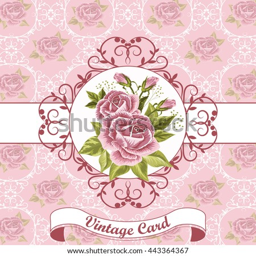
vector illustration of a beautiful pink roses in vintage frame for invitations and birthday cards .